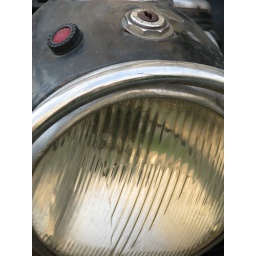
This is the lamp of an old BMW bike which was in a pretty ugly state.